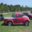
Label: pickup_truck